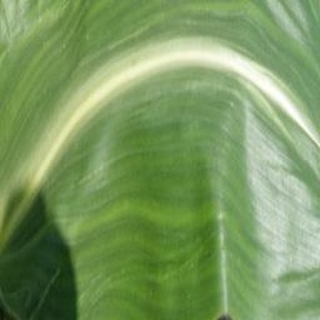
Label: healthy_corn